B.N. Morris Canoe Company

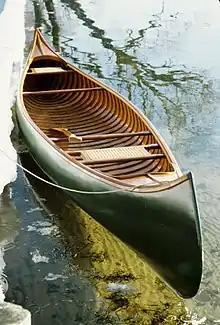
B. N. Morris wood-and-canvas canoe with long decks

Initially offered in three grades, by the early twentieth century Morris advertised his canoes as being one grade only, the standard model being planked and ribbed in cedar, with spruce rails and decks, thwarts, and seat frames of mahogany. The canoe was offered in four models, much the same in appearance but with variations in depth and width. Customers could customize their canoe with longer decks and a fancy paint job.